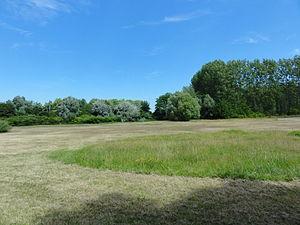
Terril n° 133 dit Dechy, disparu, Fosse Dechy de la Compagnie des mines d'Aniche, Dechy, Nord, Nord-Pas-de-Calais, France.
La fosse Dechy de la Compagnie des mines d'Aniche est un ancien charbonnage du Bassin minier du Nord-Pas-de-Calais, situé à Dechy. le puits est commencé en 1859 ou 1860 à quelques kilomètres des fosses Gayant et Notre Dame. L'extraction commence en 1862 ou 1863. En 1898, le puits Dechy nᵒ 2 est commencé et extrait à partir de 1901, son chevalement est métallique, alors que celui du premier puits est en bois. Les installations sont détruites pendant la Première Guerre mondiale, lors de la reconstruction, le puits nᵒ 1 est doté d'un chevalement en béton armé, alors que celui du nᵒ 2 reste métallique.
Dans le bassin minier du Nord-Pas-de-Calais, 339 terrils sont recensés. En 1969, les Houillères leur ont attribué un numéro individuel, pour les référencer, et les exploiter. Ils sont numérotés d'ouest en est, du nᵒ 1 au 202. Une liste complémentaire a été créée dans les années 1970. Les sites y sont numérotés de 203 à 260, sans logique spécifique, chaque numéro ayant été attribué en fonction des sites susceptibles d'être exploités. Certains sites étant composés de plusieurs terrils annexes ou satellites, une lettre suit le numéro.